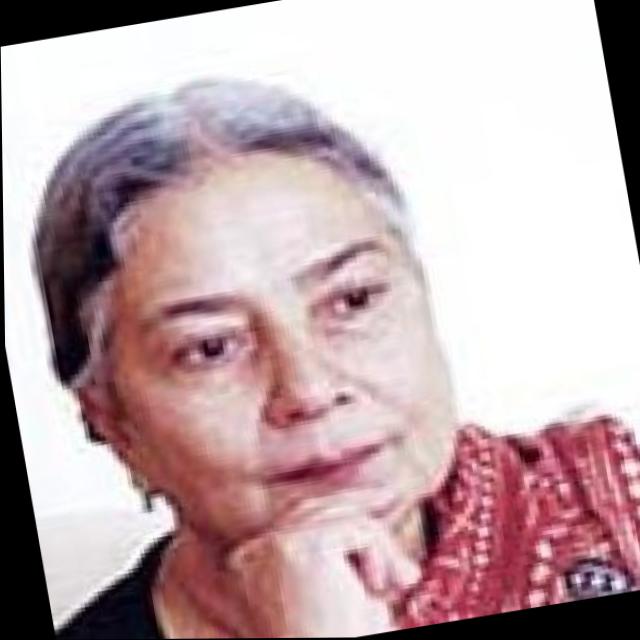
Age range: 65+